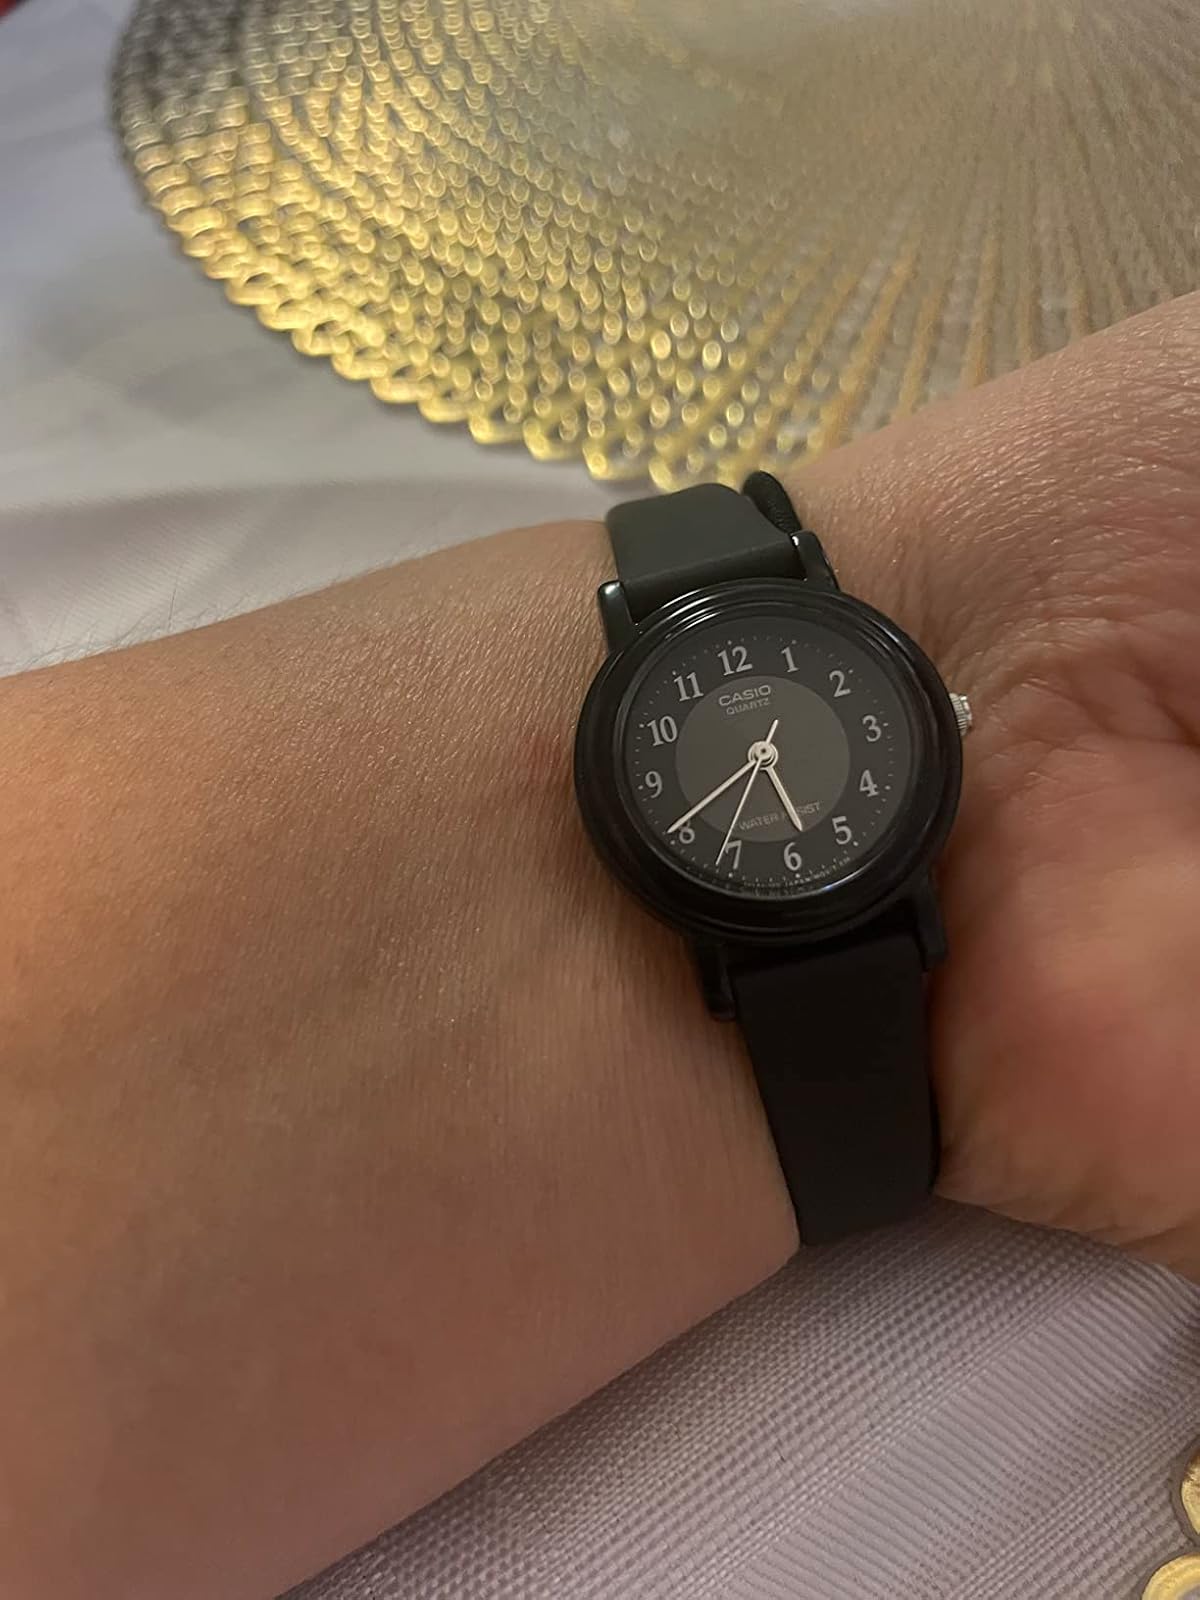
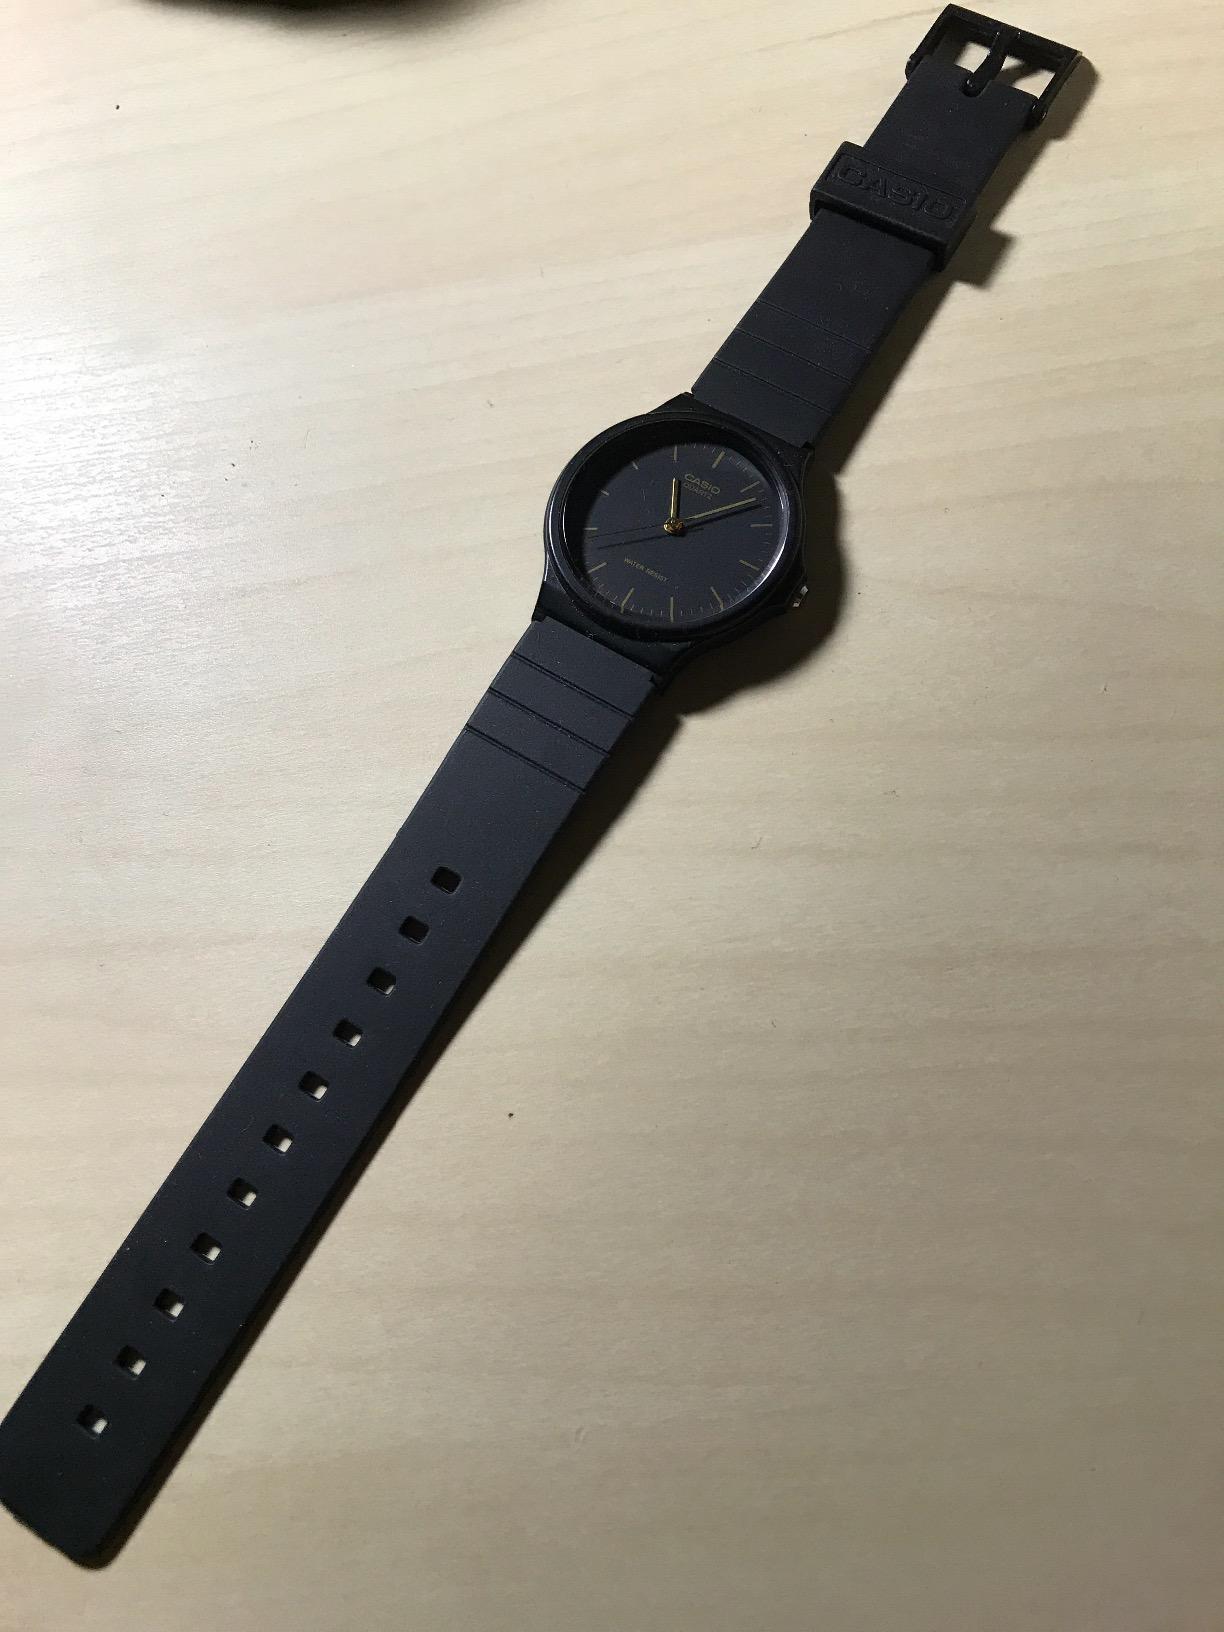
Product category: accessories_watch
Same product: no